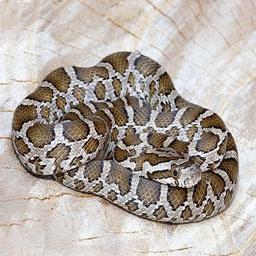
Animal: snakes